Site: brandenburg
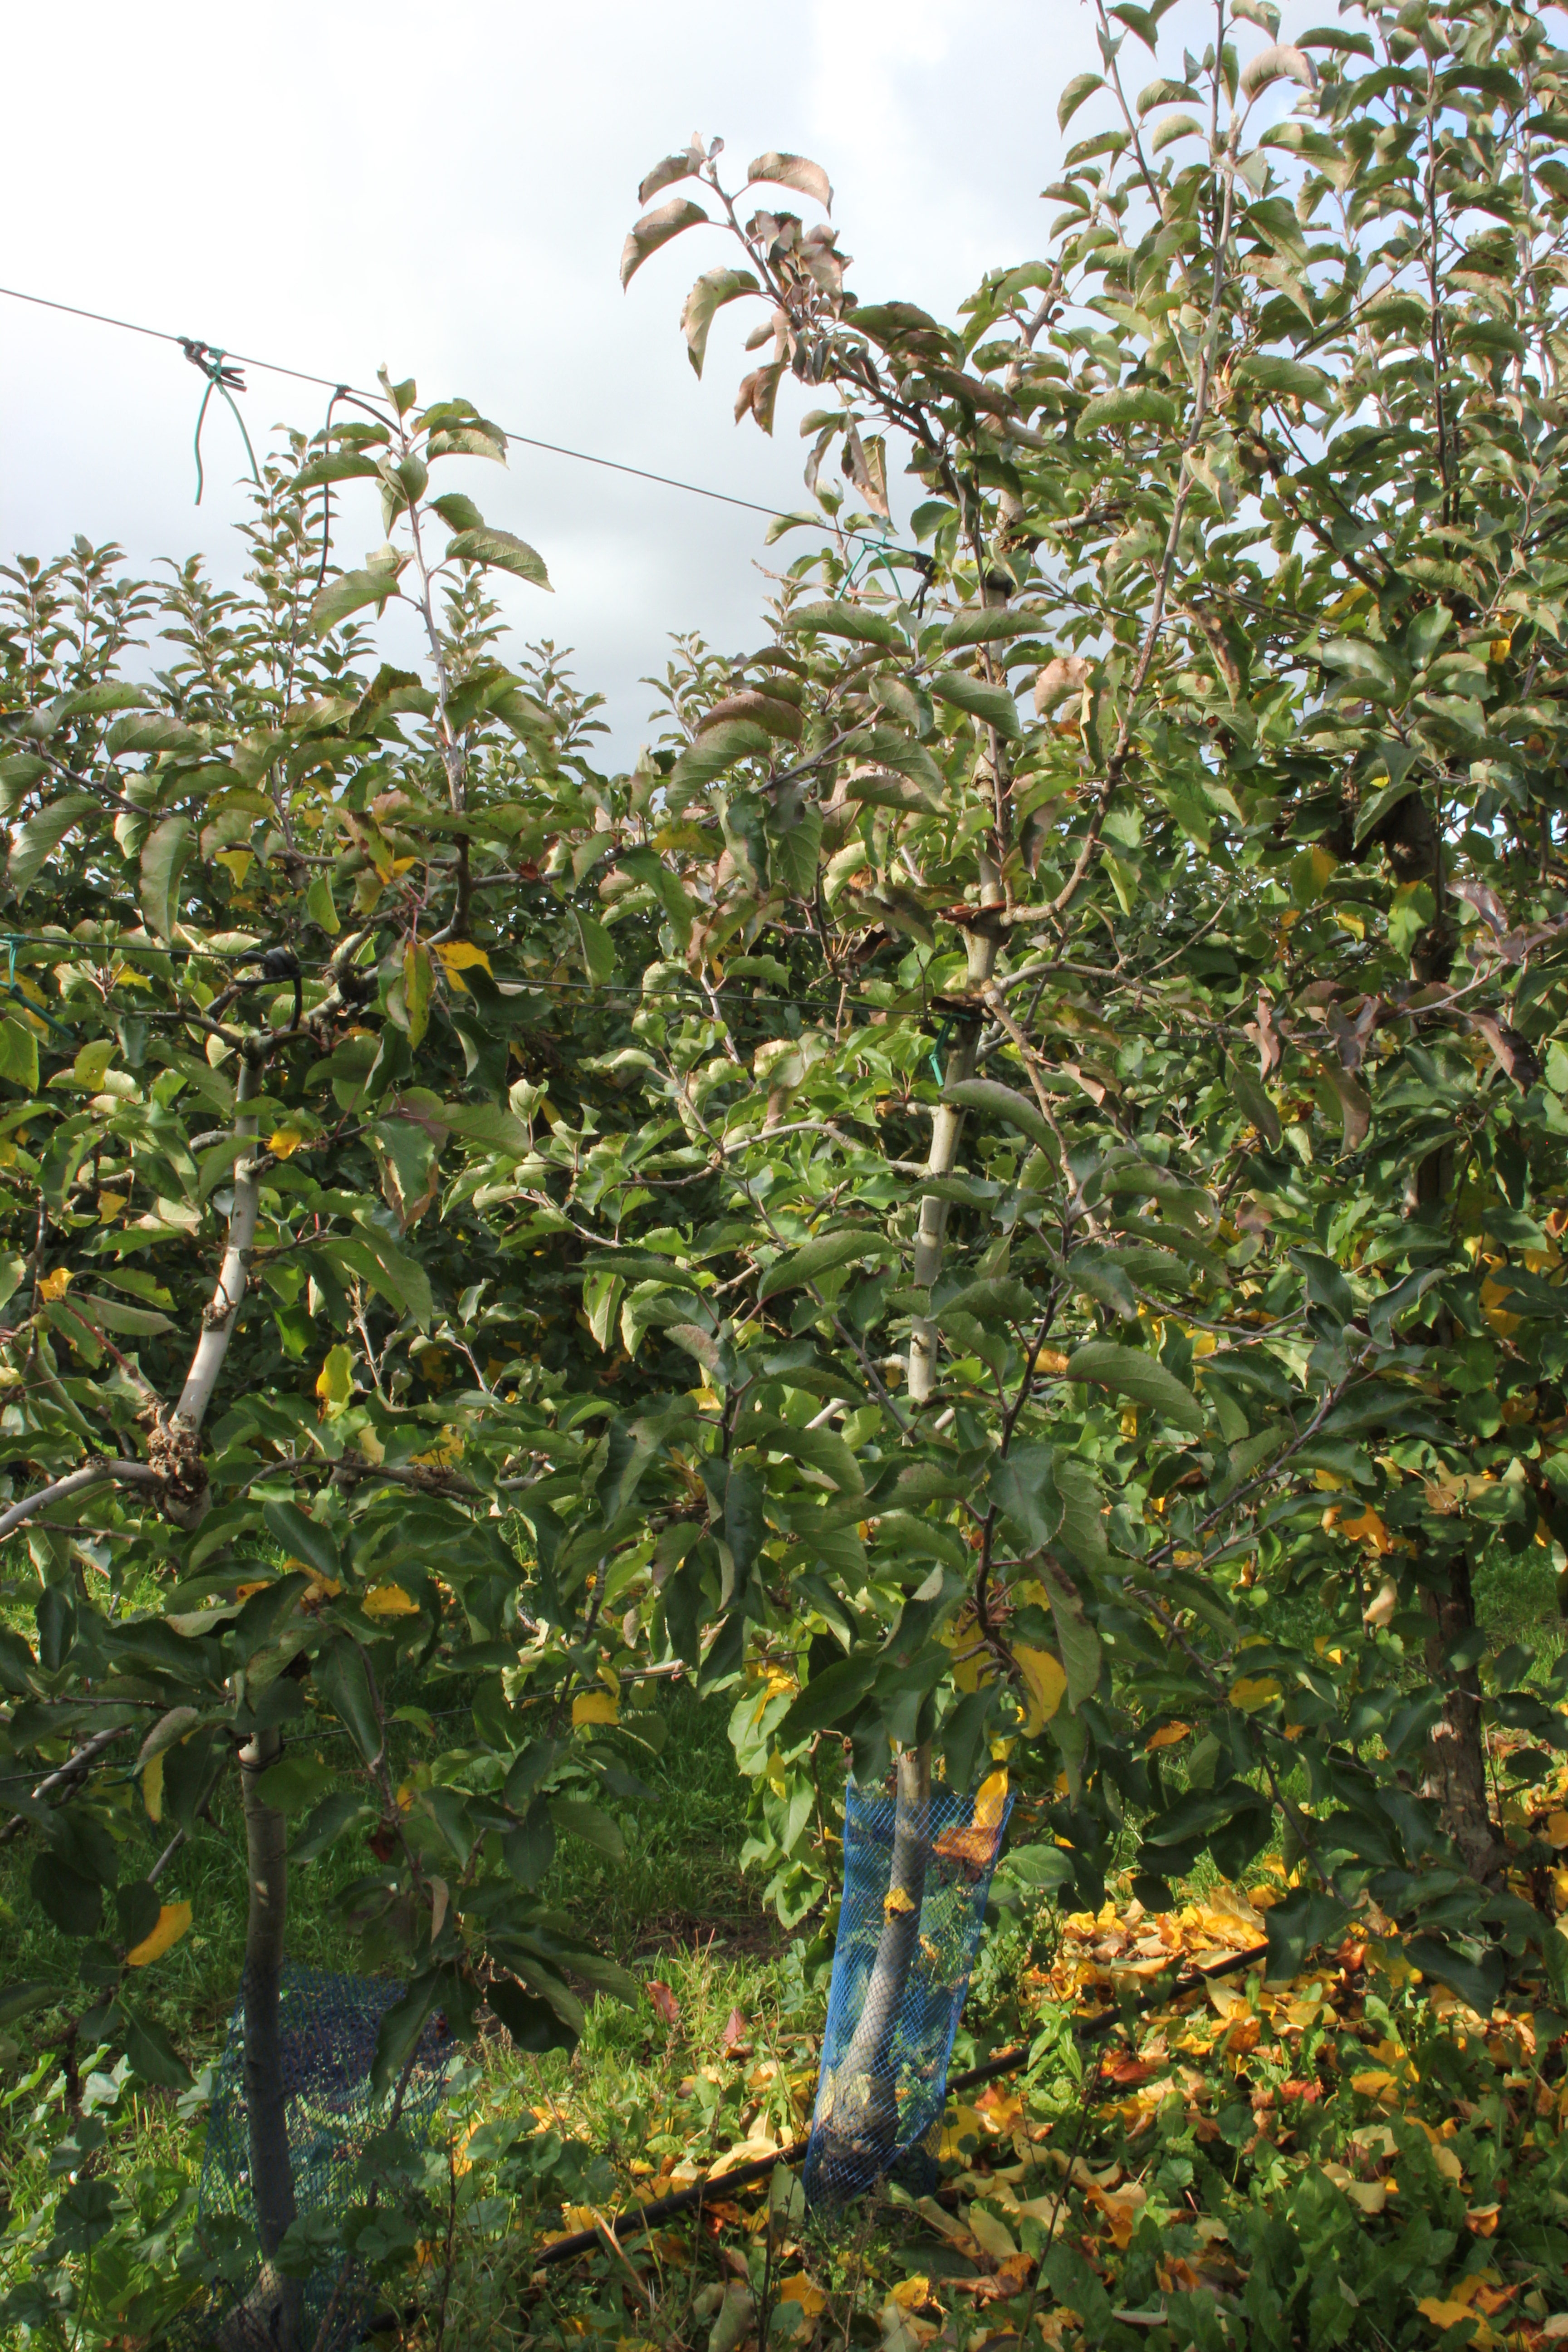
Growth stage (BBCH 91): Senescence, beginning of dormancy